Hillary Clinton email controversy

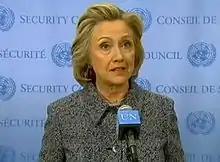
Clinton addressing email controversy with the media at the UN Headquarters on March 10, 2015

At the time of Senate confirmation hearings on Hillary Clinton's nomination as Secretary of State, the domain names clintonemail.com, wjcoffice.com, and presidentclinton.com were registered to Eric Hoteham, with the home of Clinton and her husband in Chappaqua, New York, as the contact address. The domains were pointed to a private email server that Clinton (who never had a state.gov email account) used to send and receive email, and which was purchased and installed in the Clintons' home for her 2008 presidential campaign.